Elise Sem

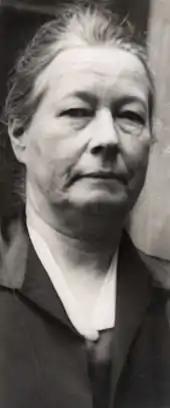
Elise Sem, c. 1928

Elise Sem (26 November 1870 – 9 January 1950) was a Norwegian barrister, women's activist and sports official. She was the first female attorney in Europe and the first female barrister in Norway.